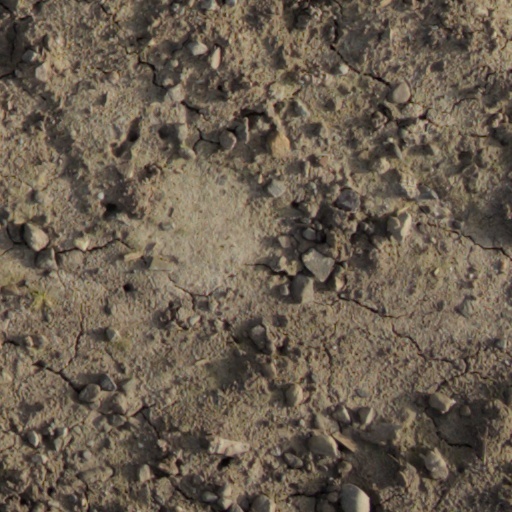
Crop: wheat